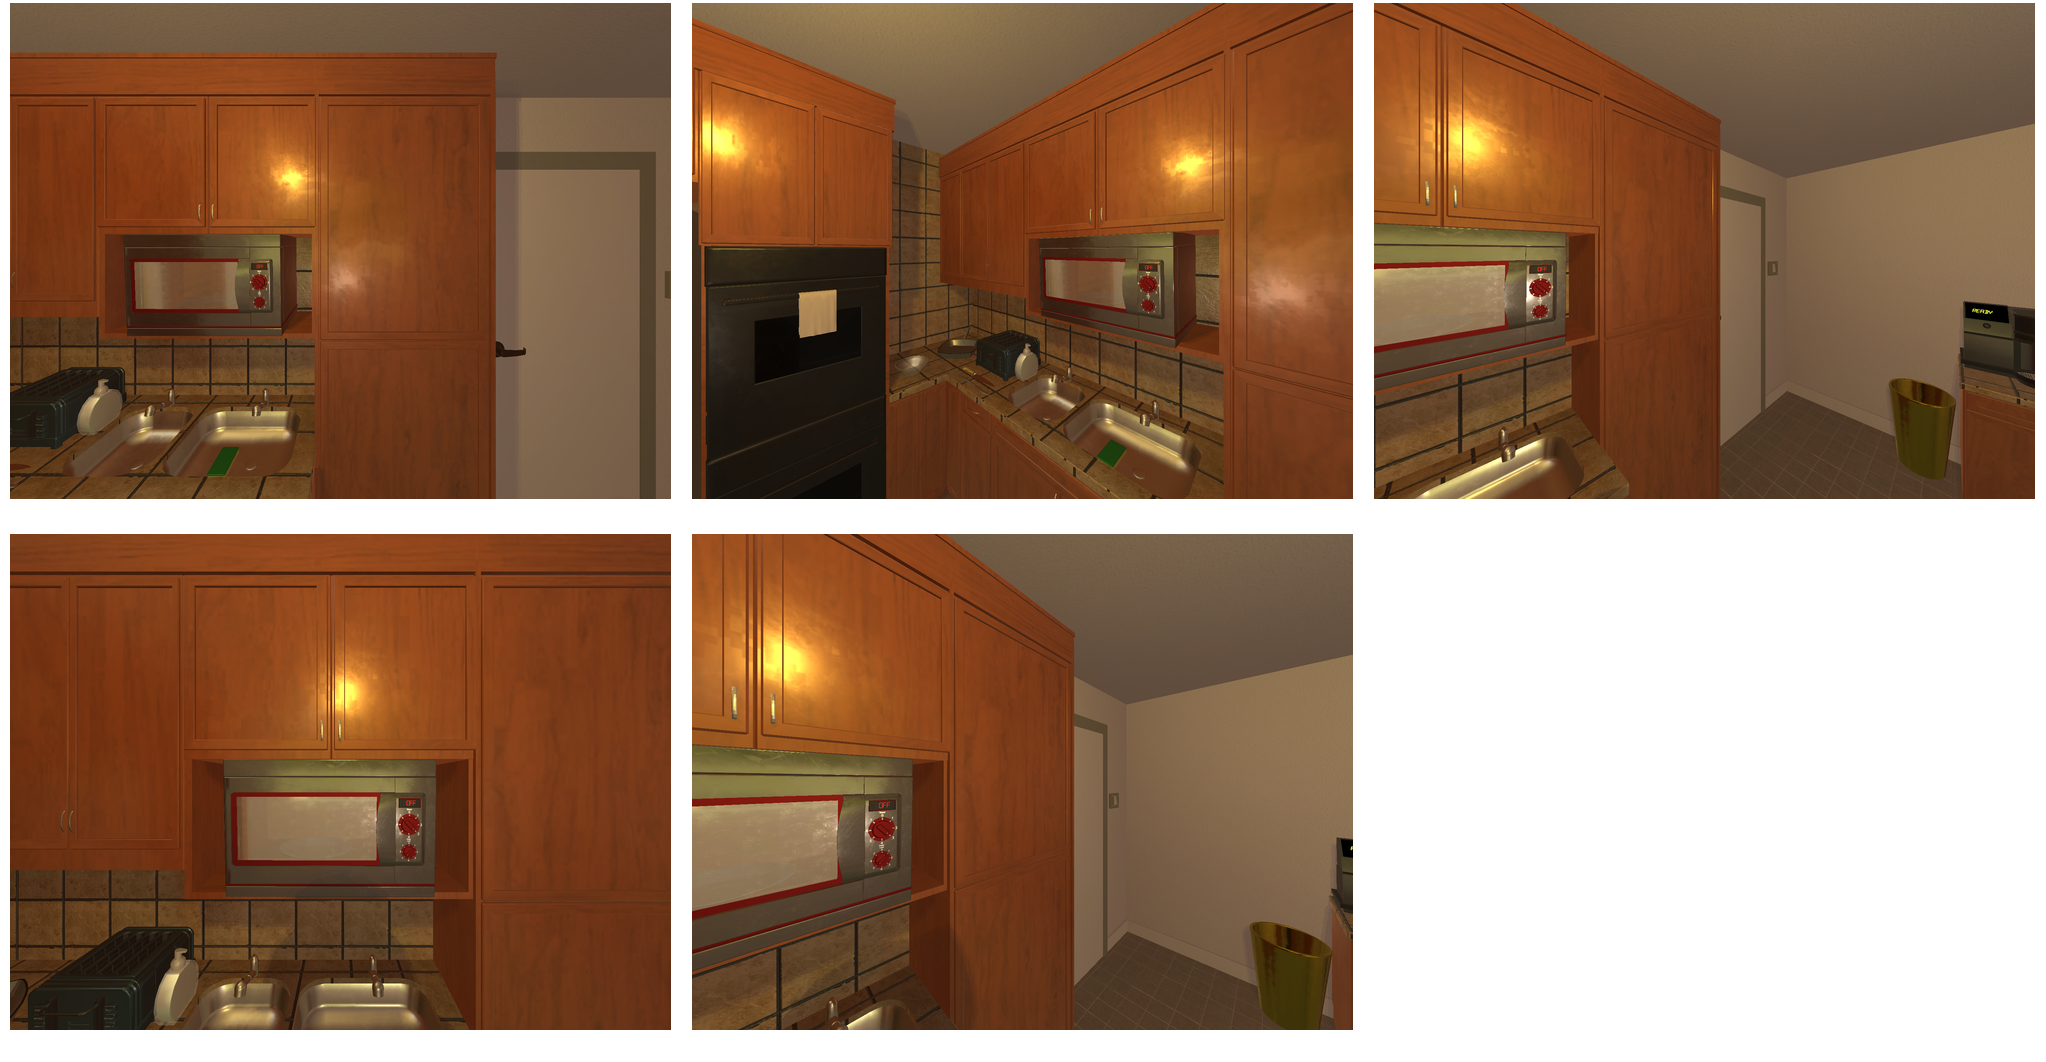Task instruction: Open the microwave oven.
Answer: {"task_instruction": "Open the microwave oven.", "nodes": ["handle", "microwave oven"], "edges": [{"functional_relationship": "openorclose", "object1": "handle", "object2": "microwave oven", "spatial_relations": ["in_front_of", "close"], "is_touching": true}], "action_type": "pull", "function_type": "open_close_control"}